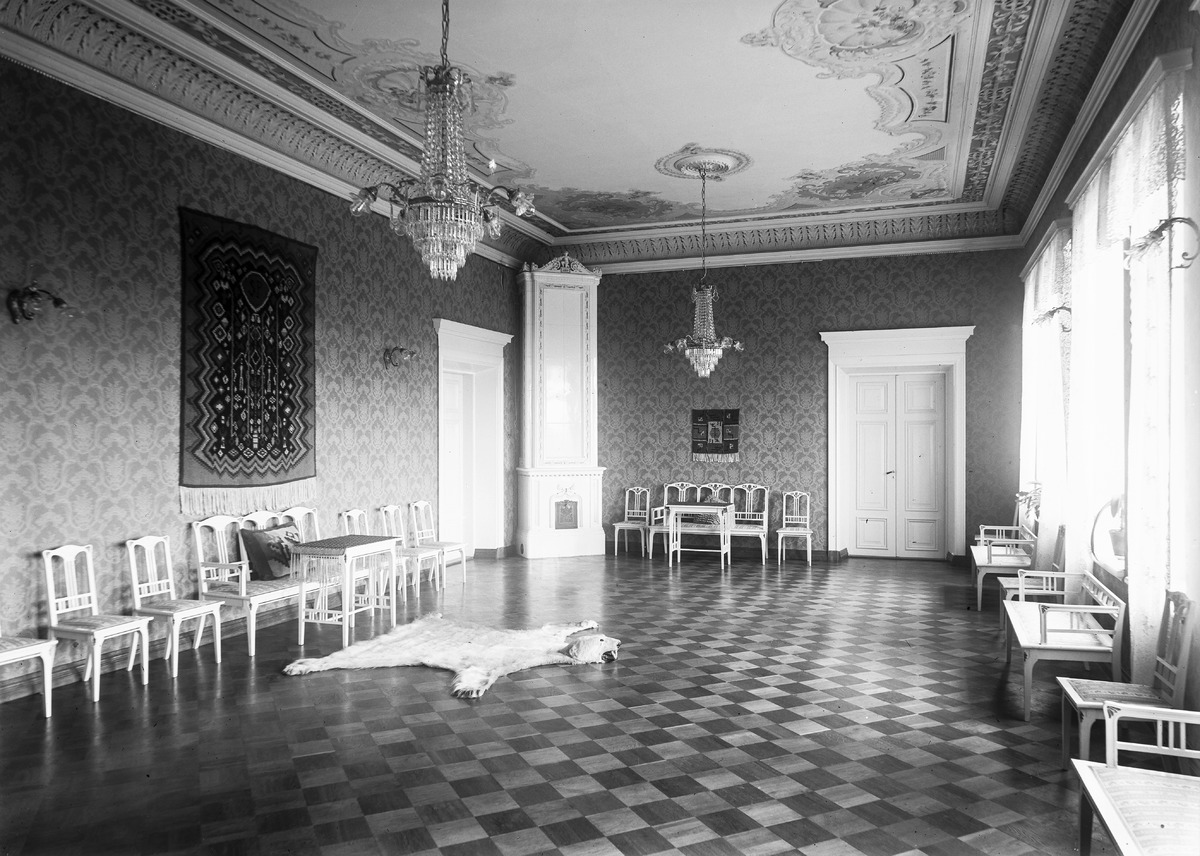
Oulun läänin maaherra Eero Yrjö Pehkosen yksityisasunnon sisätiloja
Interior of the private apartment of Eero Yrjö Pehkonen, the Provincial Governor of the Province of Oulu
sisällön kuvaus: Oulun läänin maaherra Eero Yrjö Pehkosen yksityisasunnon sisätiloja 27.5.1932. Asunto sijaitsi Oulun lääninhallituksen talossa. content description: Interior of the private apartment of Eero Yrjö Pehkonen, the Provincial Governor of the Province of Oulu, on May 27, 1932. The apartment was situated in the house of provincial government in Oulu.
Vuosi: 1932
Paikka: Suomi, Oulu, Suomi, Pohjois-Pohjanmaa, Oulu
Aiheet: sisäkuva; asunnot; maaherrat; huoneet; governor; room; apartment